Hep-Hep riots

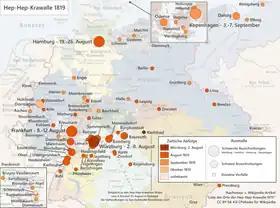
Map of the Hep-Hep-Riots in 1819 (German)

The riots began on 2 August 1819 in Würzburg. After several days troops were called in. The Jewish population fled the city and spent several days in tents in the vicinity.